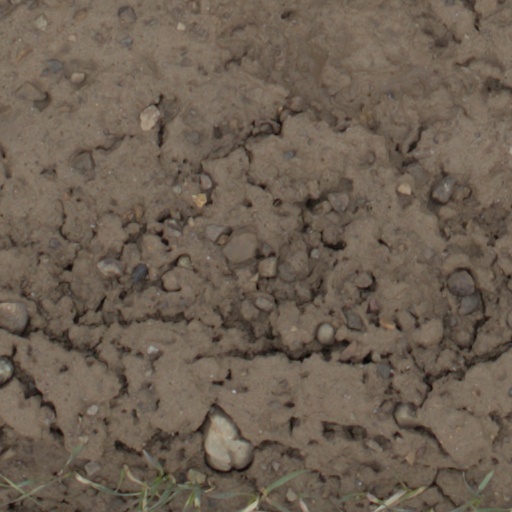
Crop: wheat